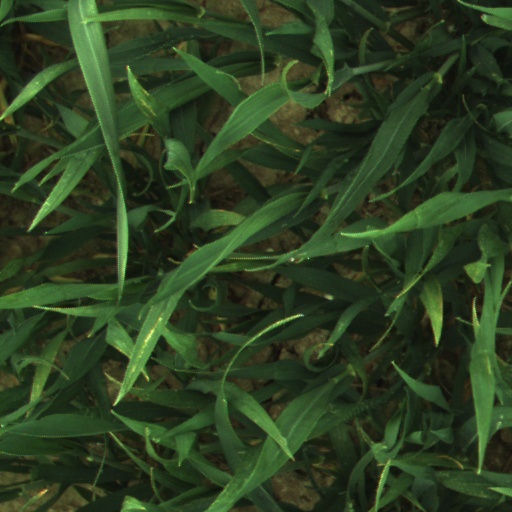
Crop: wheat